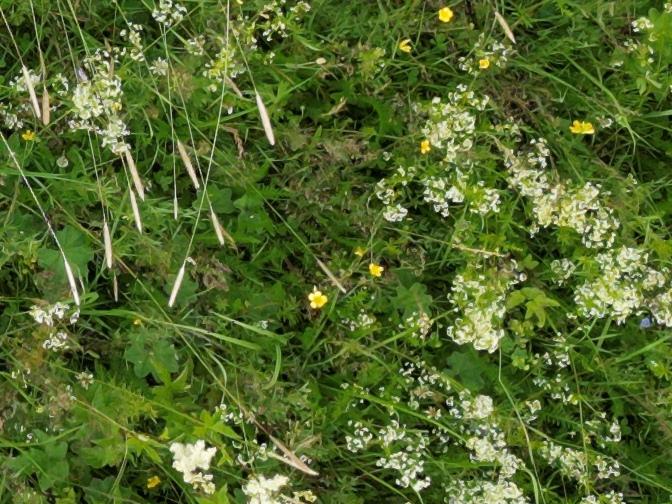
Flowers visible: yarrow flowers, yarrow flowers, yarrow flowers, yarrow flowers, yarrow flowers, yarrow flowers, yarrow flowers, yarrow flowers